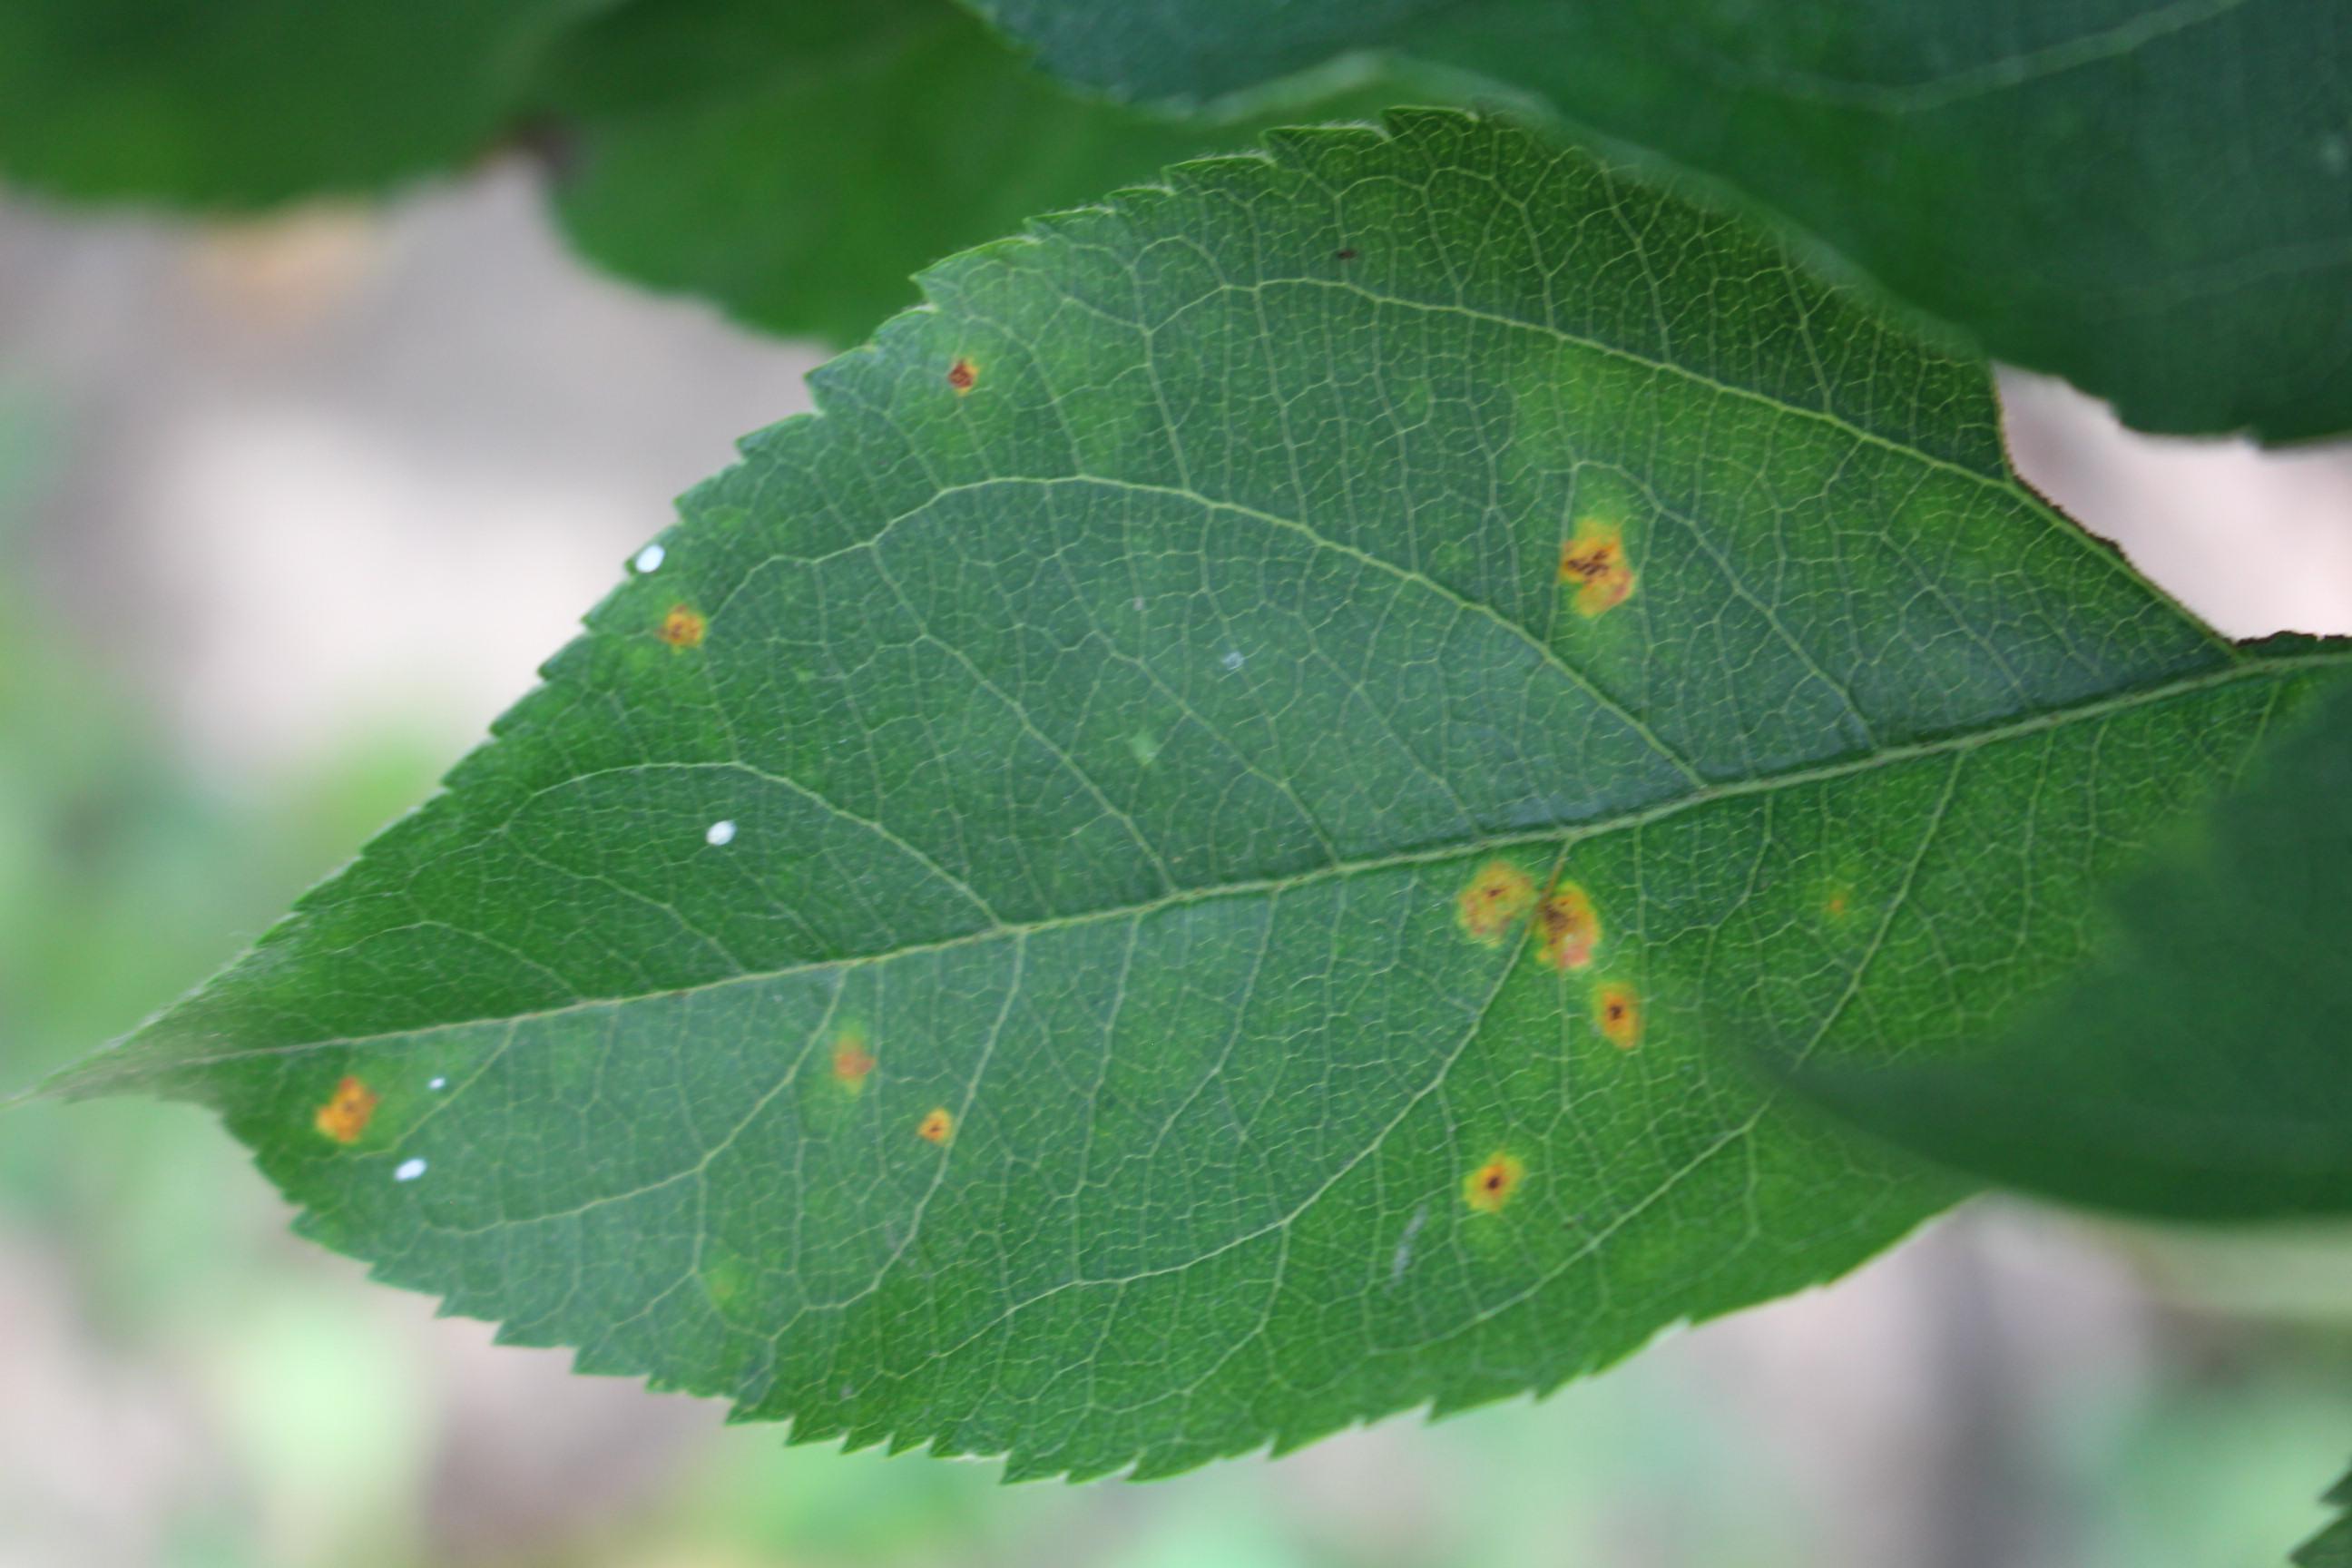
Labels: rust